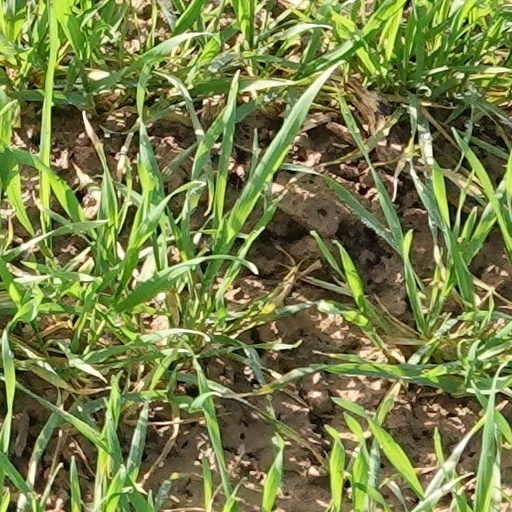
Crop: wheat